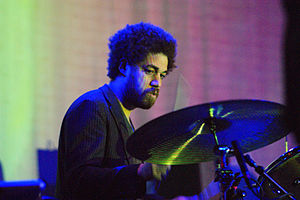
DJ Danger Mouse
Danger Mouse er en amerikansk rap-dj & -producer